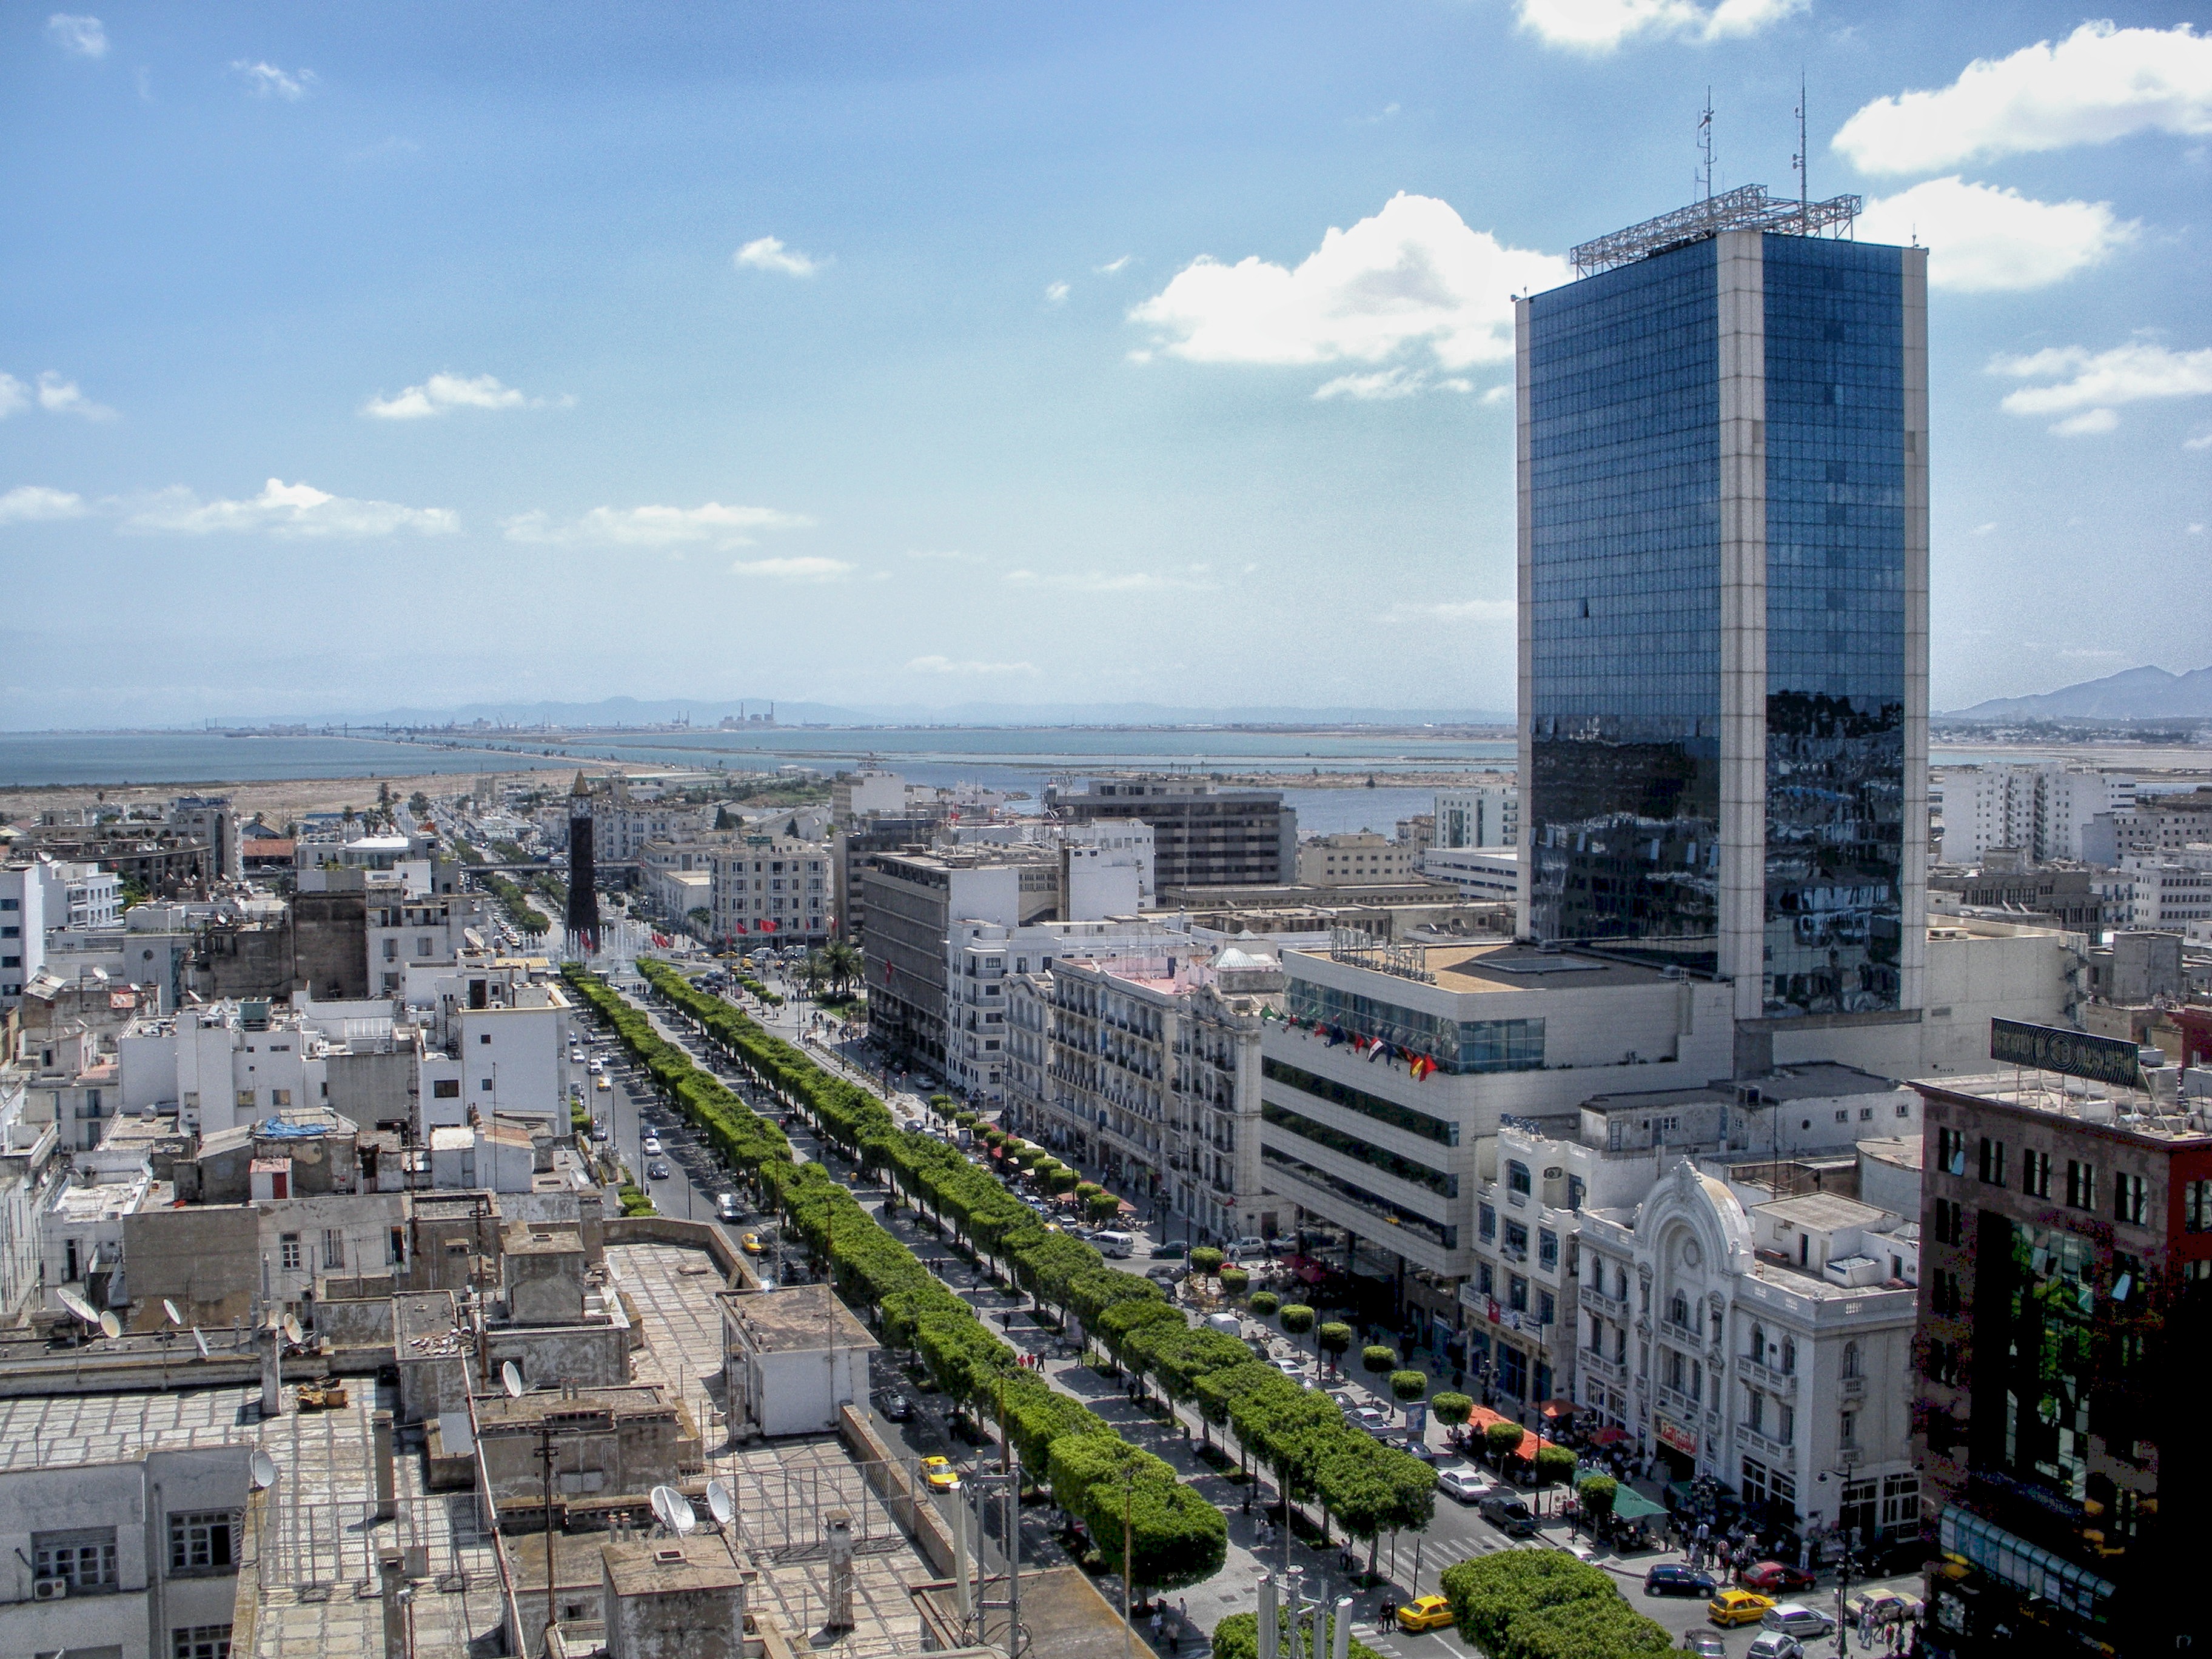
architecture, sky, skyline, city, skyscraper, cityscape, downtown, tower, landmark, tourism, tower block, trees, outside, streets, clouds, buildings, vehicles, metropolis, cities, tunisia, neighbourhood, bird's eye view, aerial photography, urban area, tunis, residential area, human settlement, metropolitan area